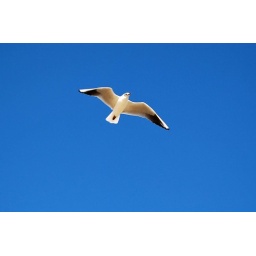
Just thought this bird looked great against the bright blue sky almost could be summer today its raining